Jules Bastien-Lepage

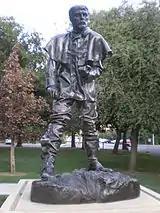
Auguste Rodin, "Jules Bastien-Lepage", 1887, on display at the Iris & B. Gerald Cantor Center for Visual Arts on the Stanford University campus in Stanford, California

Jules Bastien-Lepage's first teacher was his father, himself an artist. His first formal training was at Verdun. Prompted by a love of art, he went to Paris in 1867, where he was admitted to the École des Beaux-arts, working under Alexandre Cabanel. He was awarded first place for drawing, but spent most of his time working alone, only occasionally appearing in class. Nevertheless, he completed three years at the "école". In a letter to his parents, he complained that the life model was a man in the pose of a mediaeval lutanist. During the Franco-Prussian War in 1870, Bastien fought and was wounded. After the war, he returned home to paint the villagers and recover from his wound. In 1873 he painted his grandfather in the garden, a work that would bring the artist his first success at the Paris Salon.